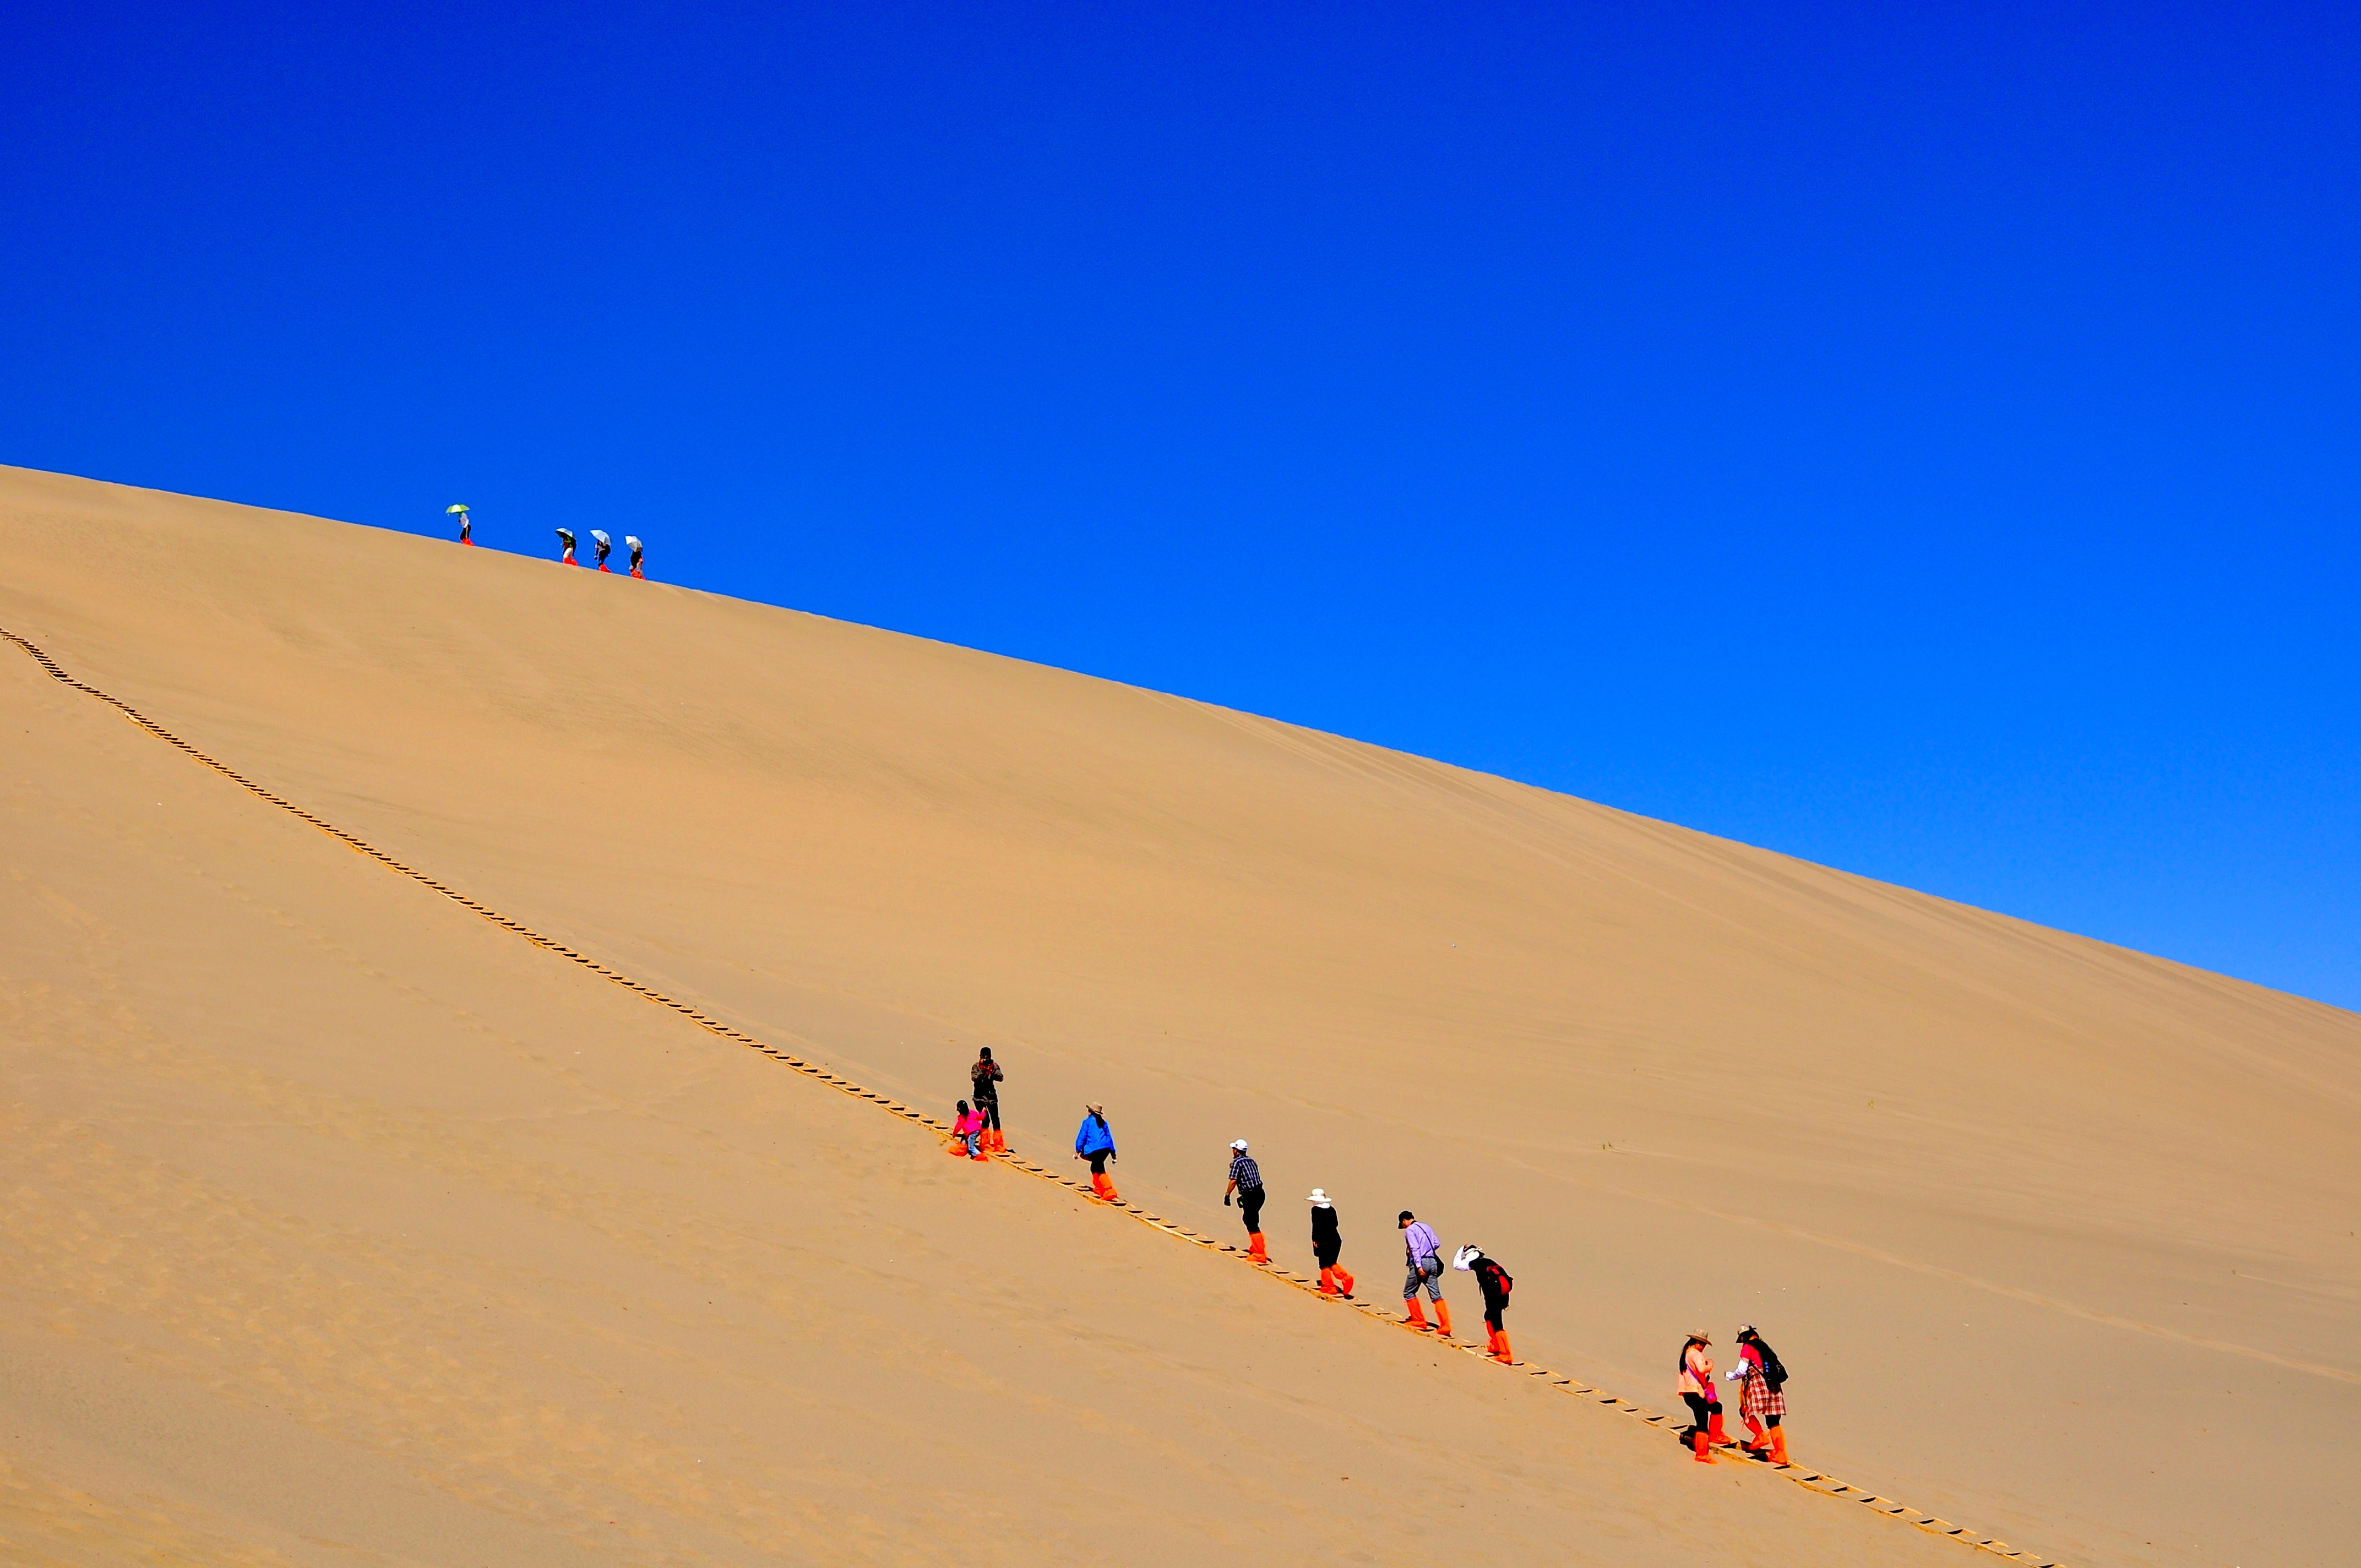
beach, landscape, sand, desert, dune, material, character, habitat, ecosystem, sahara, landform, erg, crescent lake, natural environment, geographical feature, aeolian landform